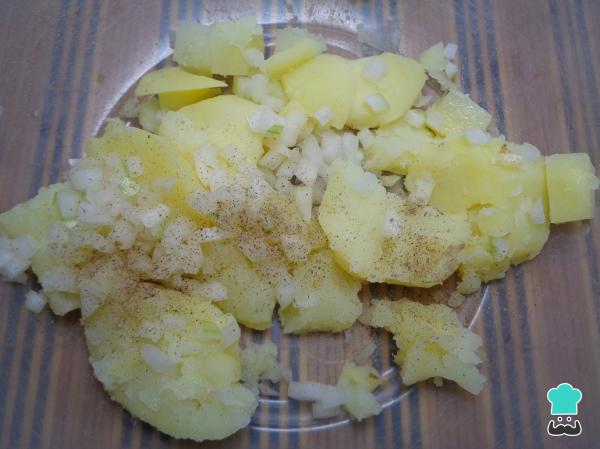
Una vez muy suaves las papas, las retiramos del agua caliente, las pelamos perfectamente, las colocamos en un tazón, les añadimos un poco de cebolla finamente picada, una pizca de sal y una pizca de pimienta, entonces las hacemos puré con ayuda de un utensilio machacador.